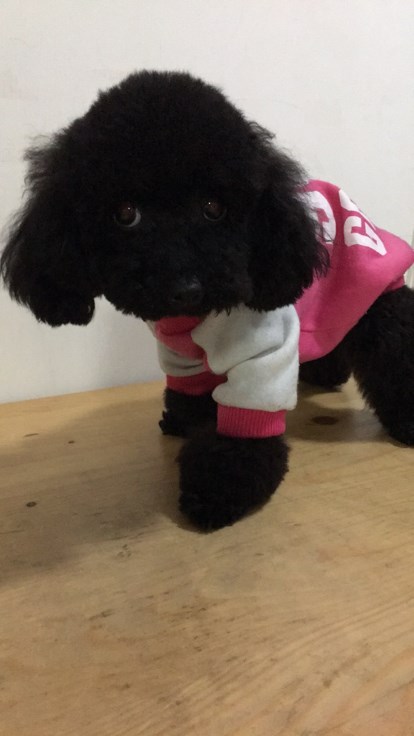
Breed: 7449-n000128-teddy